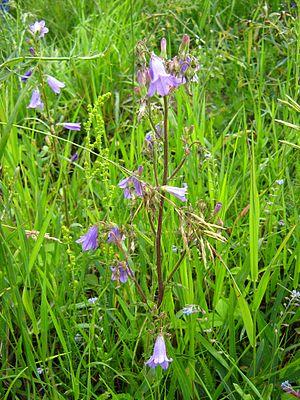
Cette liste de Tracheophyta de Bosnie-Herzégovine, ainsi que d’espèces introduites est un aperçu incomplet d’espèces de mousses, de fougères, de gymnospermes et d’angiospermes citées dans la littérature disponible en langues bosniaque, croate, serbe et serbo-croate. Cet aperçu n’inclue pas des espèces cultivées ni celles occasionnellement introduites.